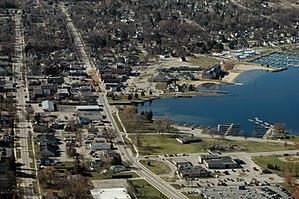
Boyne City est une ville de l’État du Michigan, aux États-Unis. La commune compte 3 735 habitants en l’an 2010.